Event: Nepal Earthquake
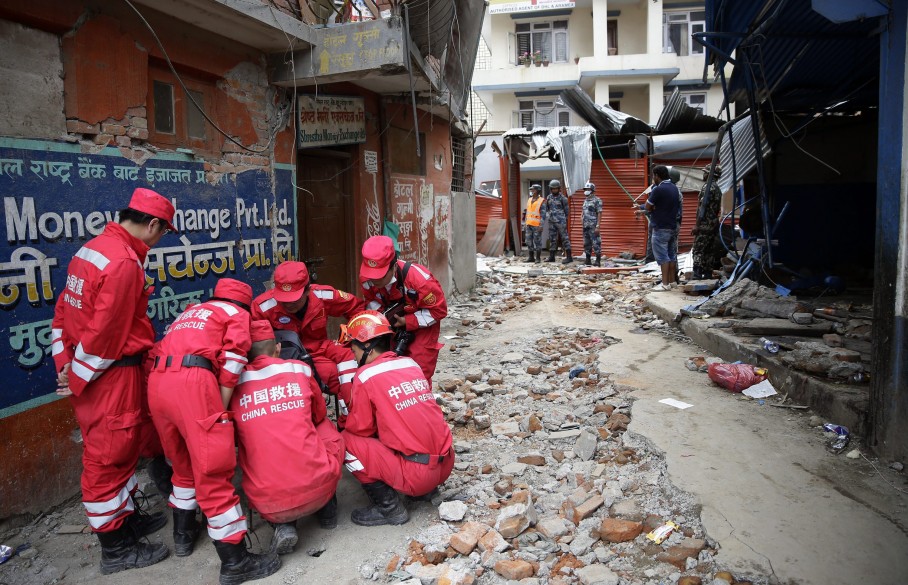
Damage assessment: damage